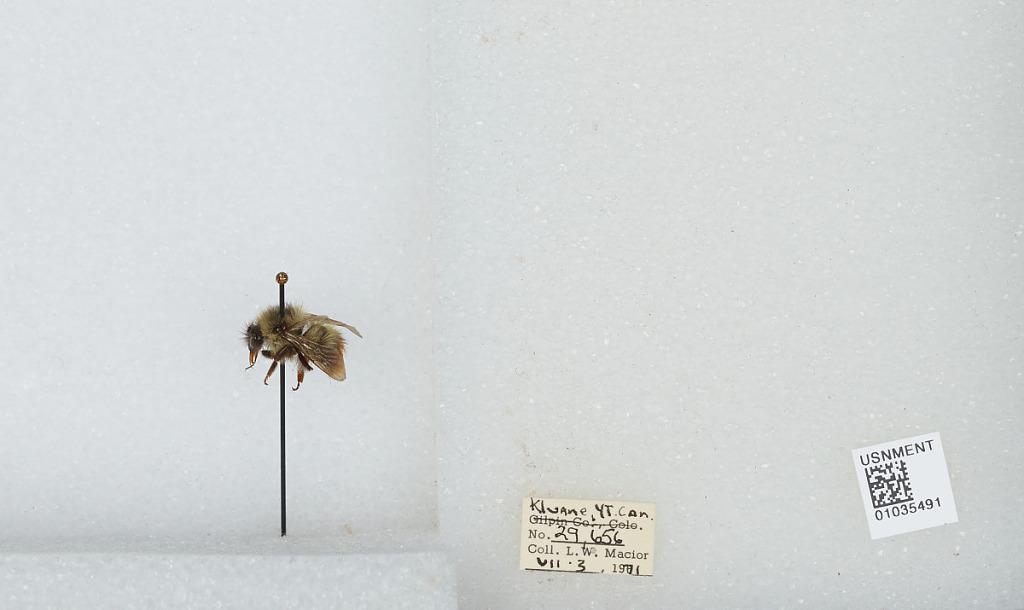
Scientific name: Bombus (Pyrobombus) mixtus Cresson
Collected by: L. Macior
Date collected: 1971-7-3
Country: Canada
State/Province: Yukon Territory
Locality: Kluane
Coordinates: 60.75, -139.5